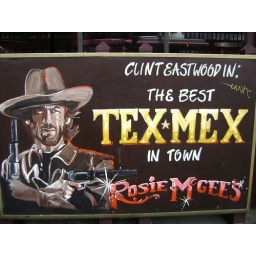
A sign for Rosie McGee's bar near my hotel in Copenhagen.